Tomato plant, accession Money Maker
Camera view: horizontal (90 deg, fisheye); turntable rotation: 30 degrees
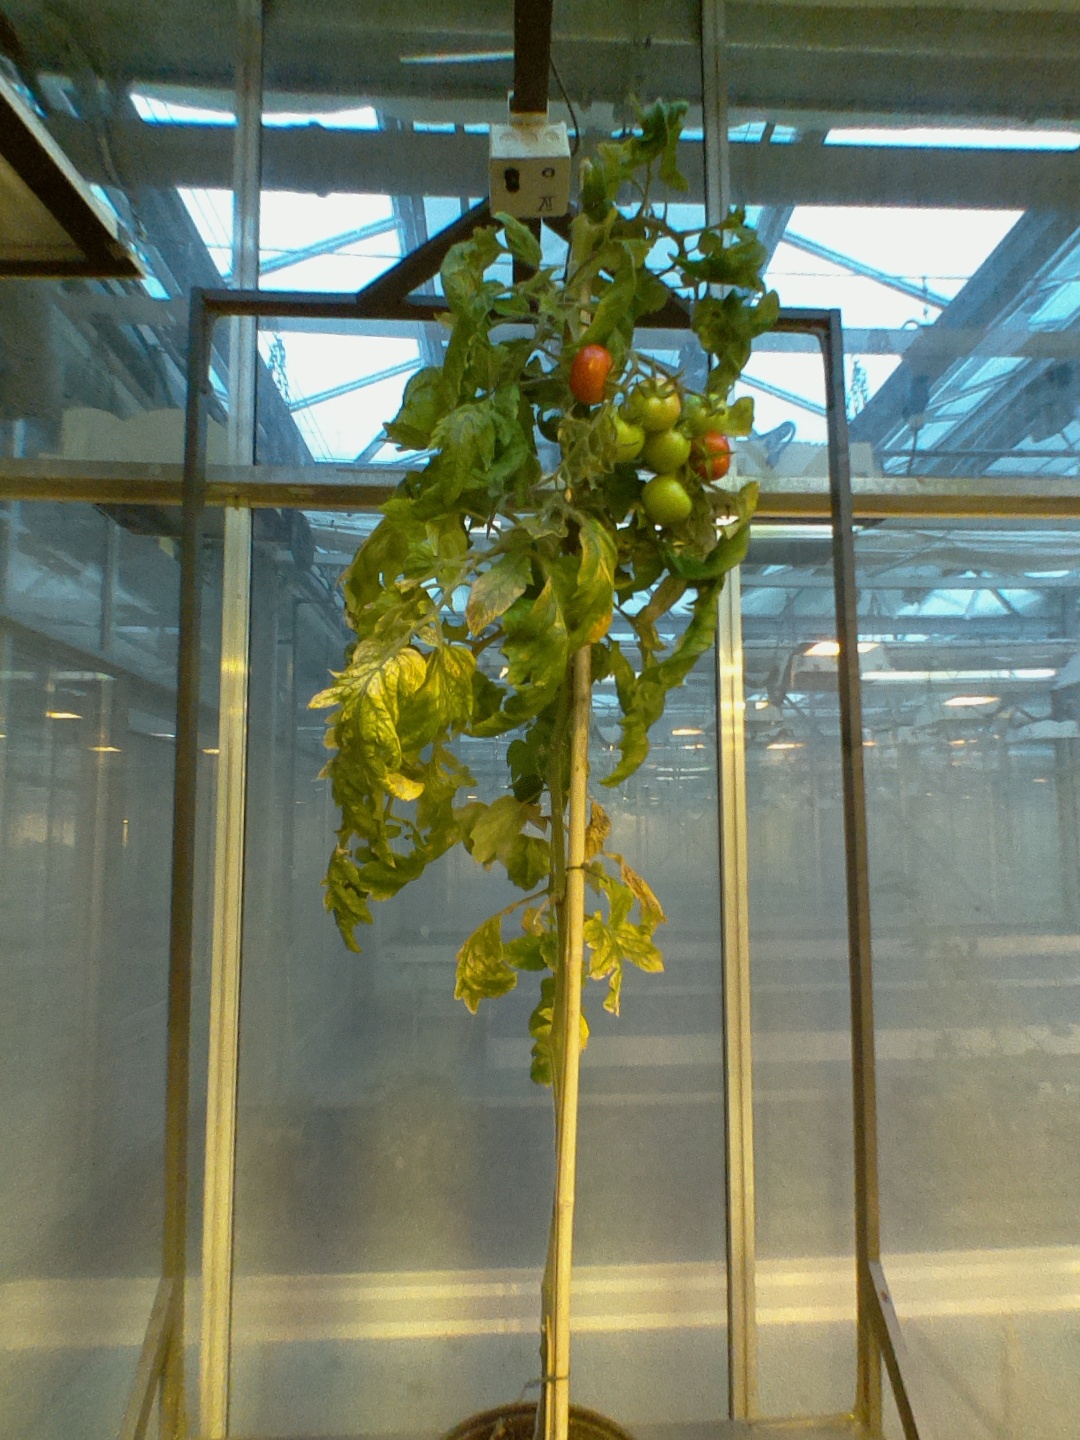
BBCH growth stage 82: 20%-30% of fruits show typical fully ripe color